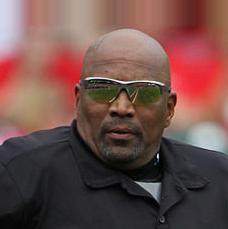
Age: 47